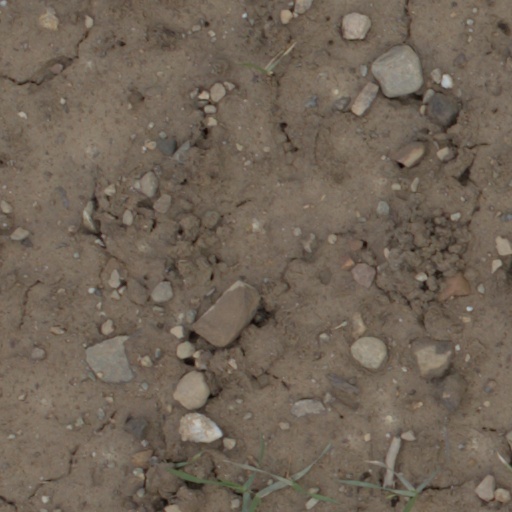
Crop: wheat